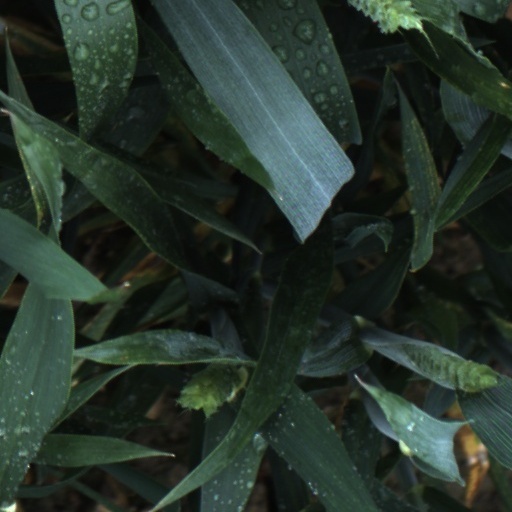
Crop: wheat